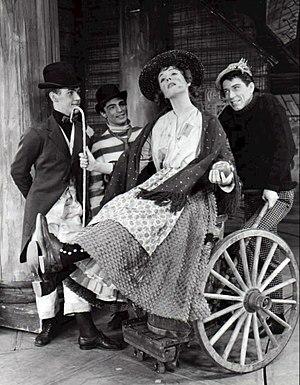
My Fair Lady est une comédie musicale américaine, chorégraphie de Hanya Holm, paroles et livret d'Alan Jay Lerner et musique de Frederick Loewe, créée au Mark Hellinger Theatre de Broadway le 15 mars 1956 avec Julie Andrews et Rex Harrison.